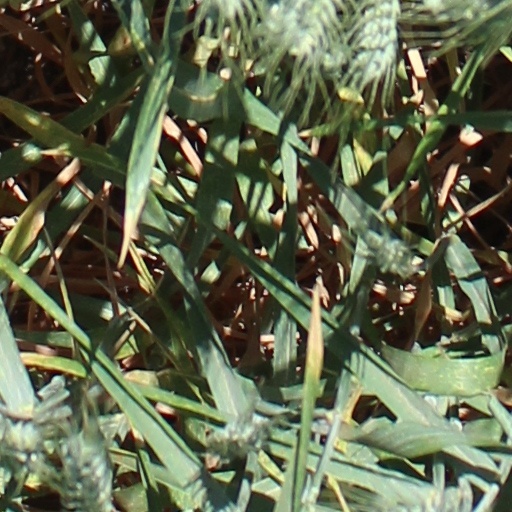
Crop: wheat